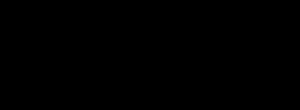
Un agent innervant est un poison du système nerveux qui bloque la transmission des informations nerveuses jusqu'aux organes. Ce sont des composés organiques agissant comme inhibiteurs de l'acétylcholinestérase. Cette dernière est l'enzyme qui catalyse normalement l'hydrolyse de l'acétylcholine, un neurotransmetteur, afin que son effet ne se prolonge pas après l'arrêt de l'influx nerveux ; sous l'effet d'un agent innervant, l'acétylcholine n'est plus clivée au niveau des synapses et continue d'agir sur les organes après que l'influx nerveux a cessé. Il en résulte une crise cholinergique qui se manifeste par un ensemble de symptômes : myosis, accélération des sécrétions, convulsions, miction et défécation incontrôlées, les premiers symptômes pouvant apparaître quelques secondes après l'exposition. La mort par asphyxie ou par arrêt cardio-circulatoire peut survenir en quelques minutes du fait de la perte du contrôle des fonctions vitales.